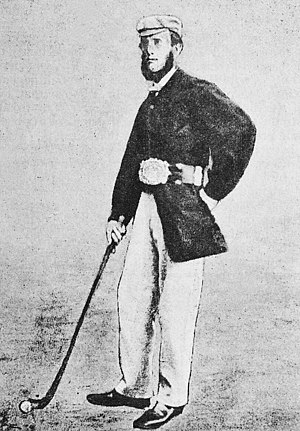
Challenge Belt
Willie Park, Sr. med "the Challenge Belt", førstepræmien i the Open fra 1860 til 1870.
The Challenge Belt var førstepræmien i The Open Championship fra den første turnering i 1860 til 1870, hvor det blev vundet til ejendom af Tom Morris, Jr., eftersom han havde vundet turneringen tre gange i træk.